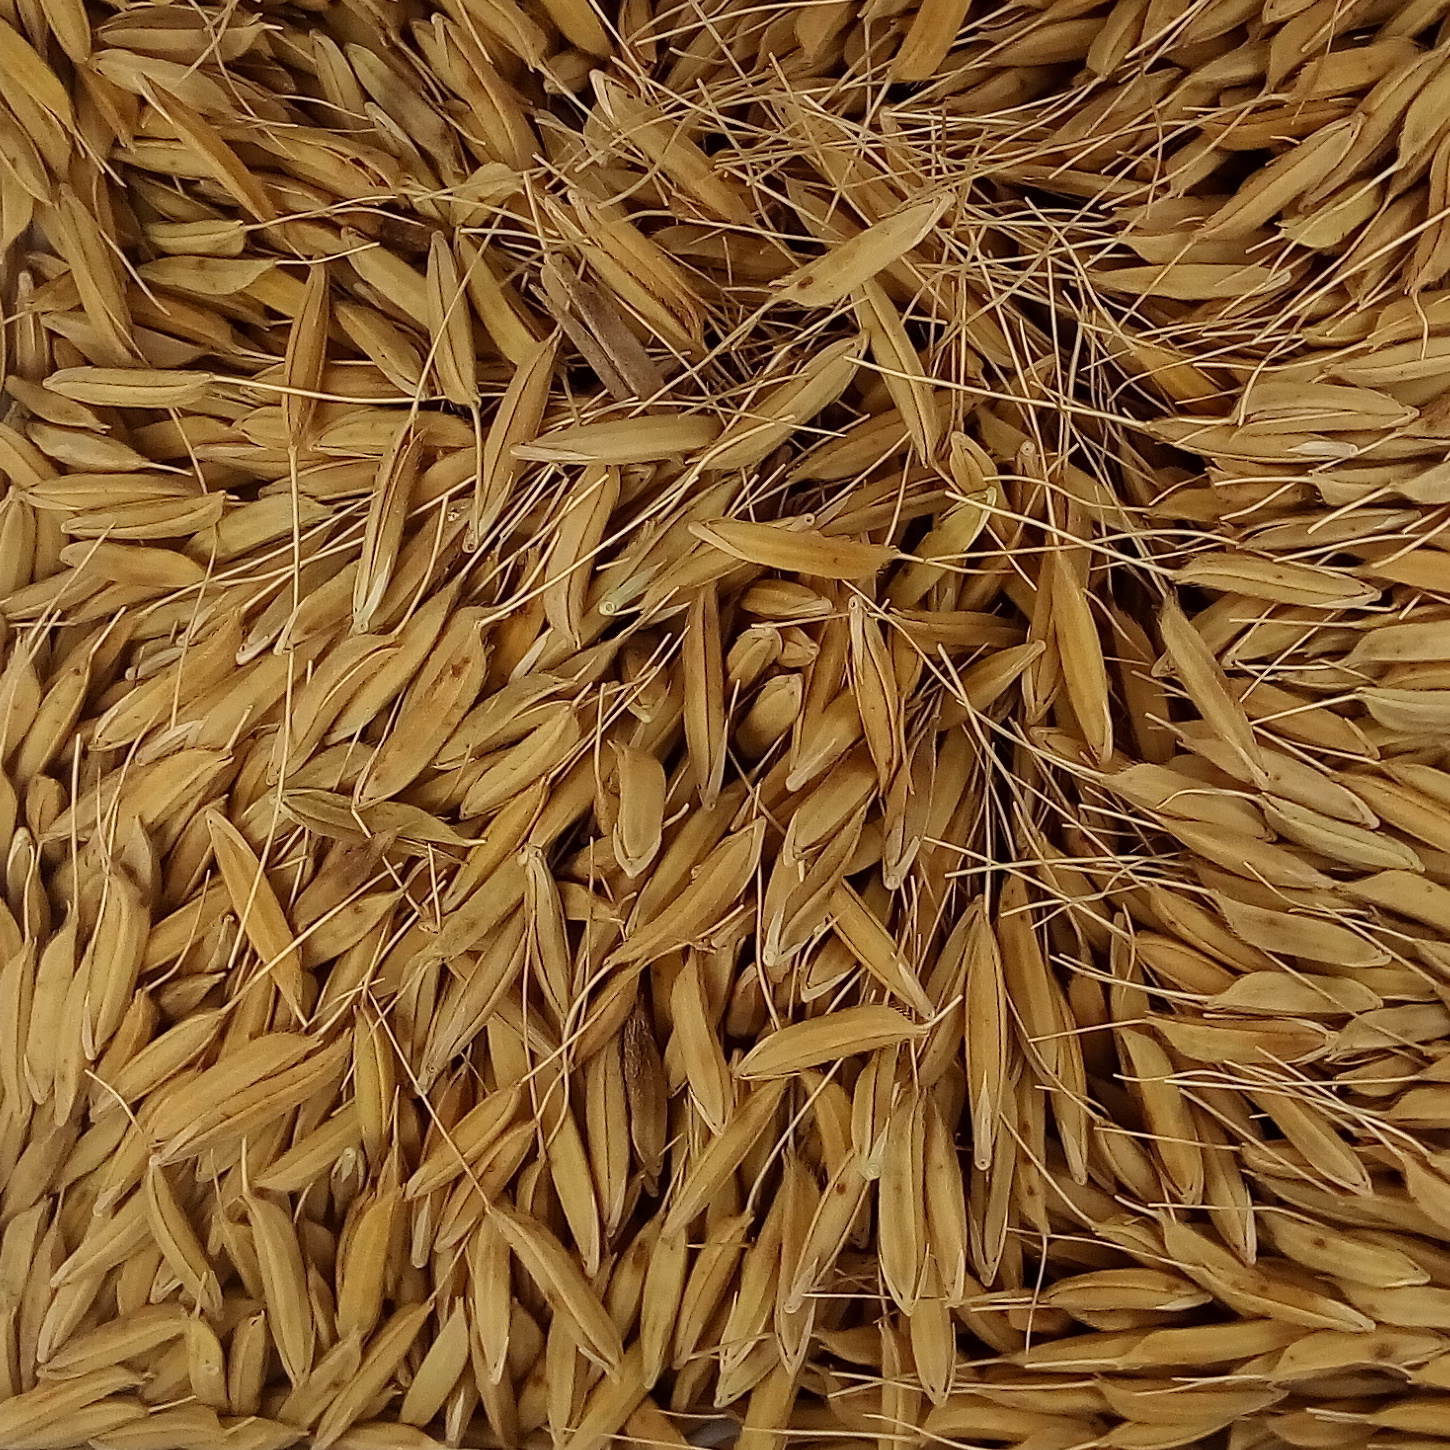
Rice seed variety: PB_6